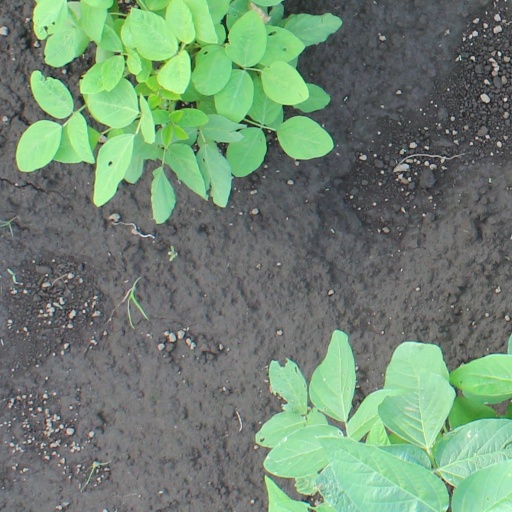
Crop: soybean